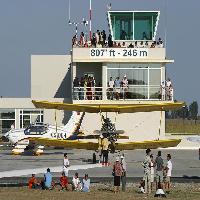
Weather: sun or clear